Polish Special Forces

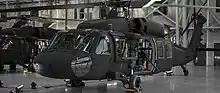
Polish_SOF_S-70i_Black_Hawk

JW AGAT – formed on the basis of the Special Branch of the Military Police in Gliwice. Named after "Agat" (abbreviation of "anty-gestapo") special unit of the Polish Home Army